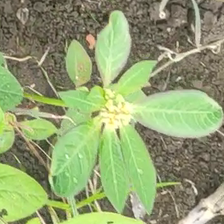
Weed species: Moti_dudhi(Euphorbia_geneculata_L)